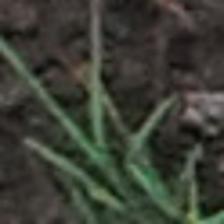
Label: single